Pustevny

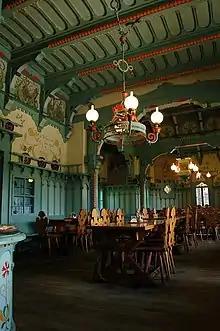
Interior of Libušín

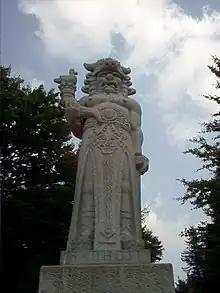

The most famous buildings on Pustevny are Libušín and Maměnka. Both of them were built in 1898 thanks to the efforts of the touristic club Pohorská jednota Radhošť. They are richly decorated log buildings, typical for the Valašsko region and Slavic architecture in general. On March 3, 2014, Libušín was heavily damaged by fire.